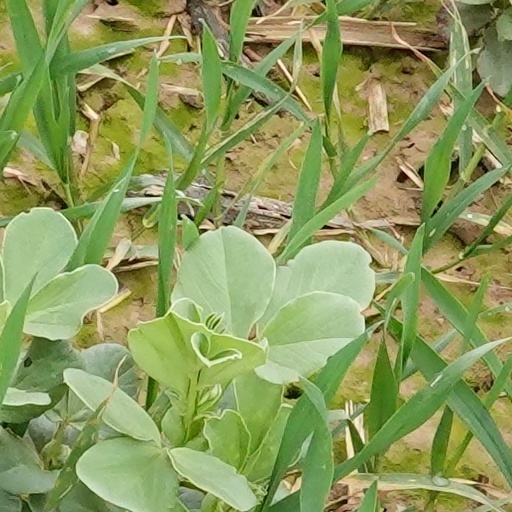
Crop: wheat